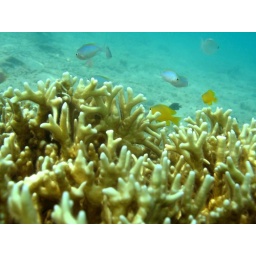
yellow & silver fish around